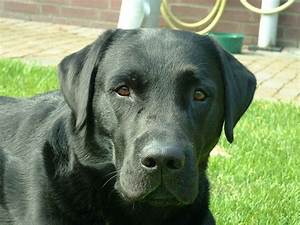
Label: cane